Gothenburg University Library

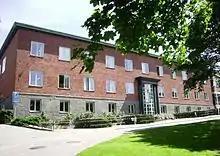
The original library building

The foundation for the library was laid early through donations. During the end of the 1850s, the institution that later became known as the Gothenburg Natural History Museum, had assembled a museum library in a gallery on the top floor of the east wing in the original building. The collection contained about 1,000 volumes, that had been bequeathed to the museum in 1844, by the physician to the Royal Court of Sweden Johan P Westring, another 500 books were donated from the Royal Society of Sciences and Letters in Gothenburg and finally 300 books came from the library of the County Agricultural Society. When the Gothenburg Museum (later included in the Gothenburg City Museum) was inaugurated on 20 December 1861, the collections were moved there.